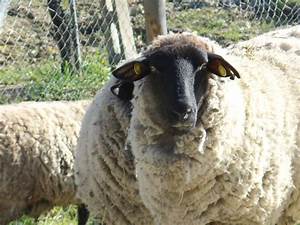
Label: pecora